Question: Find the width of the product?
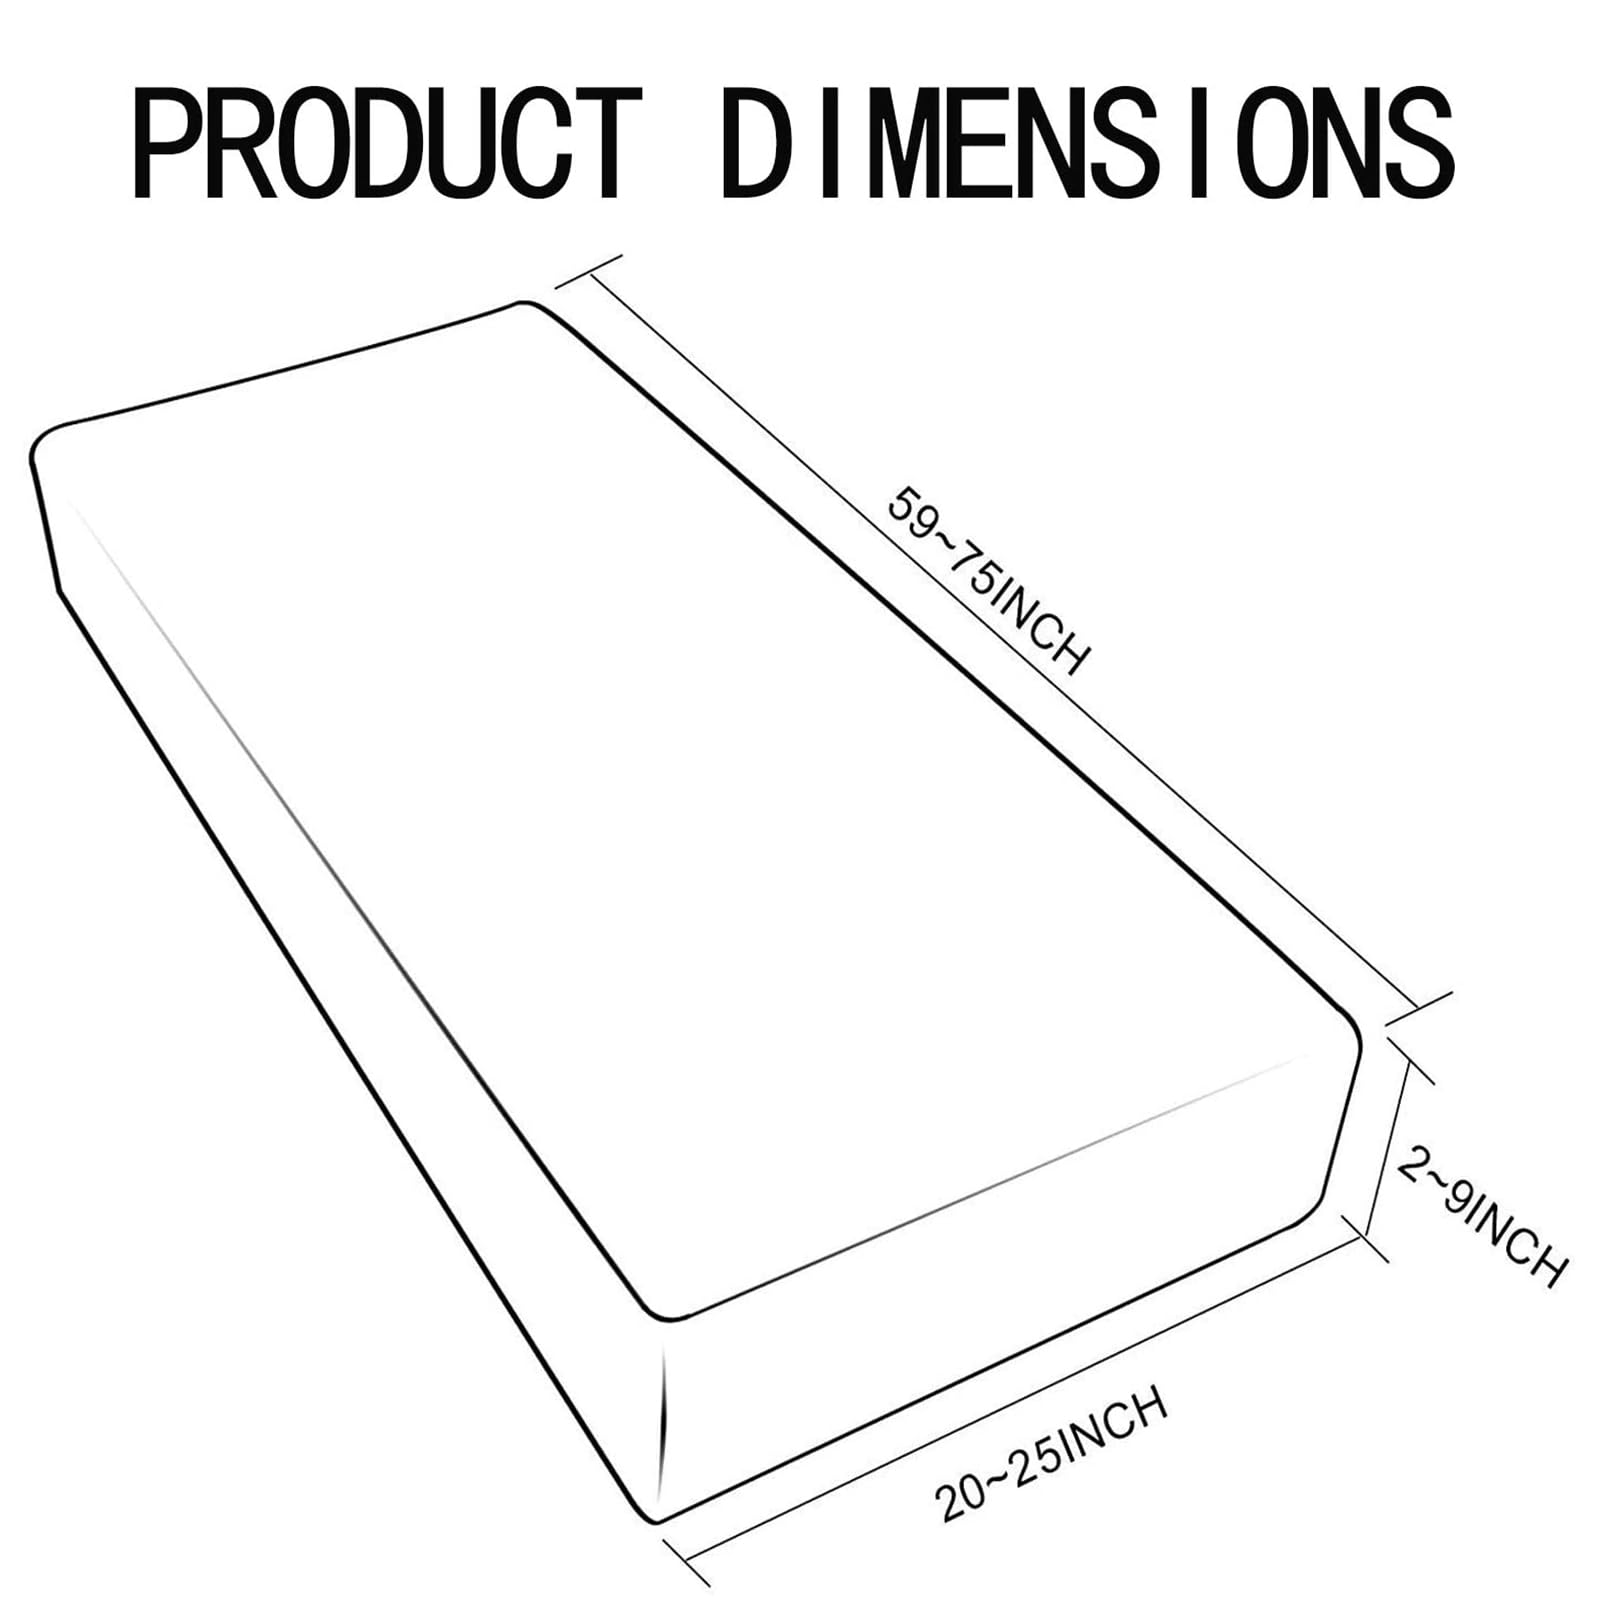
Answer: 59.0 inch